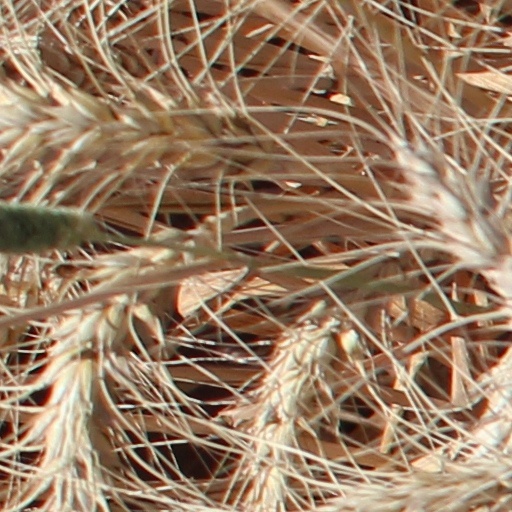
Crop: wheat